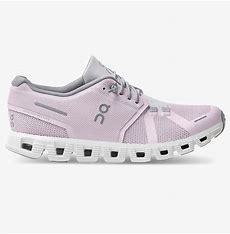
Brand: ON
Model: Cloud